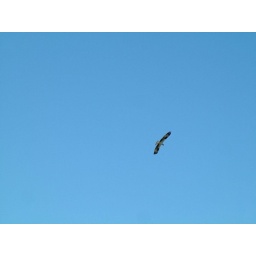
an osprey in the glorious blue sky of Wyoming